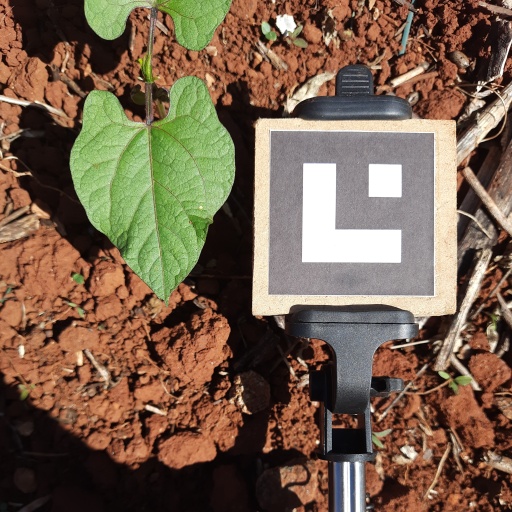
Observations: wavy surface, eating holes in the edge, under sunlight